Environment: real
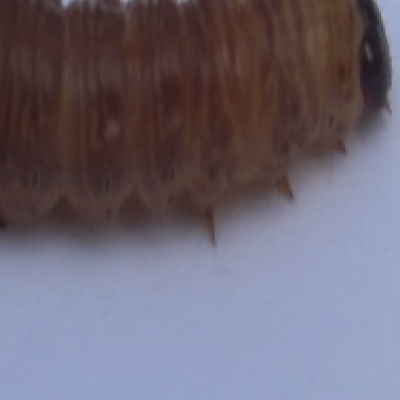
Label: fall_armyworm